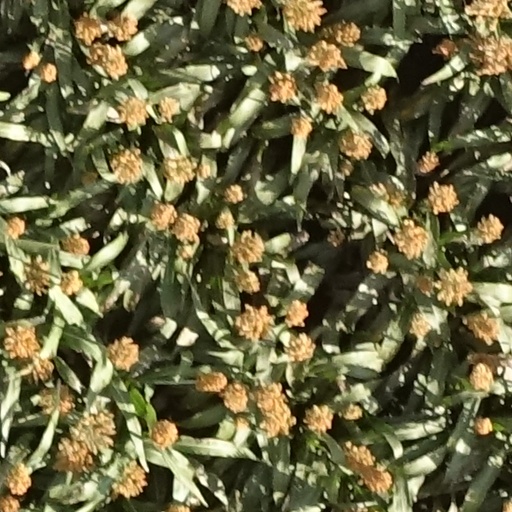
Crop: sorghum